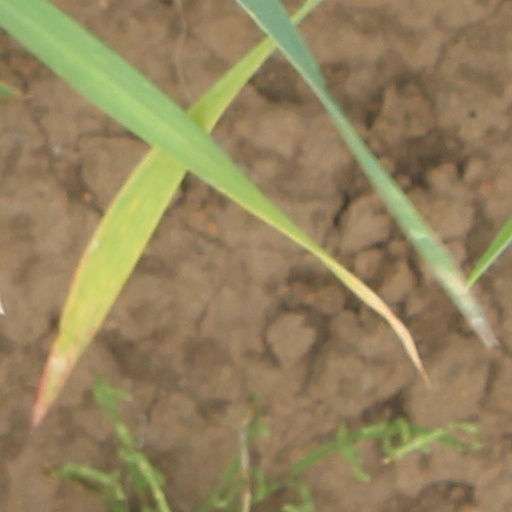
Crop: wheat